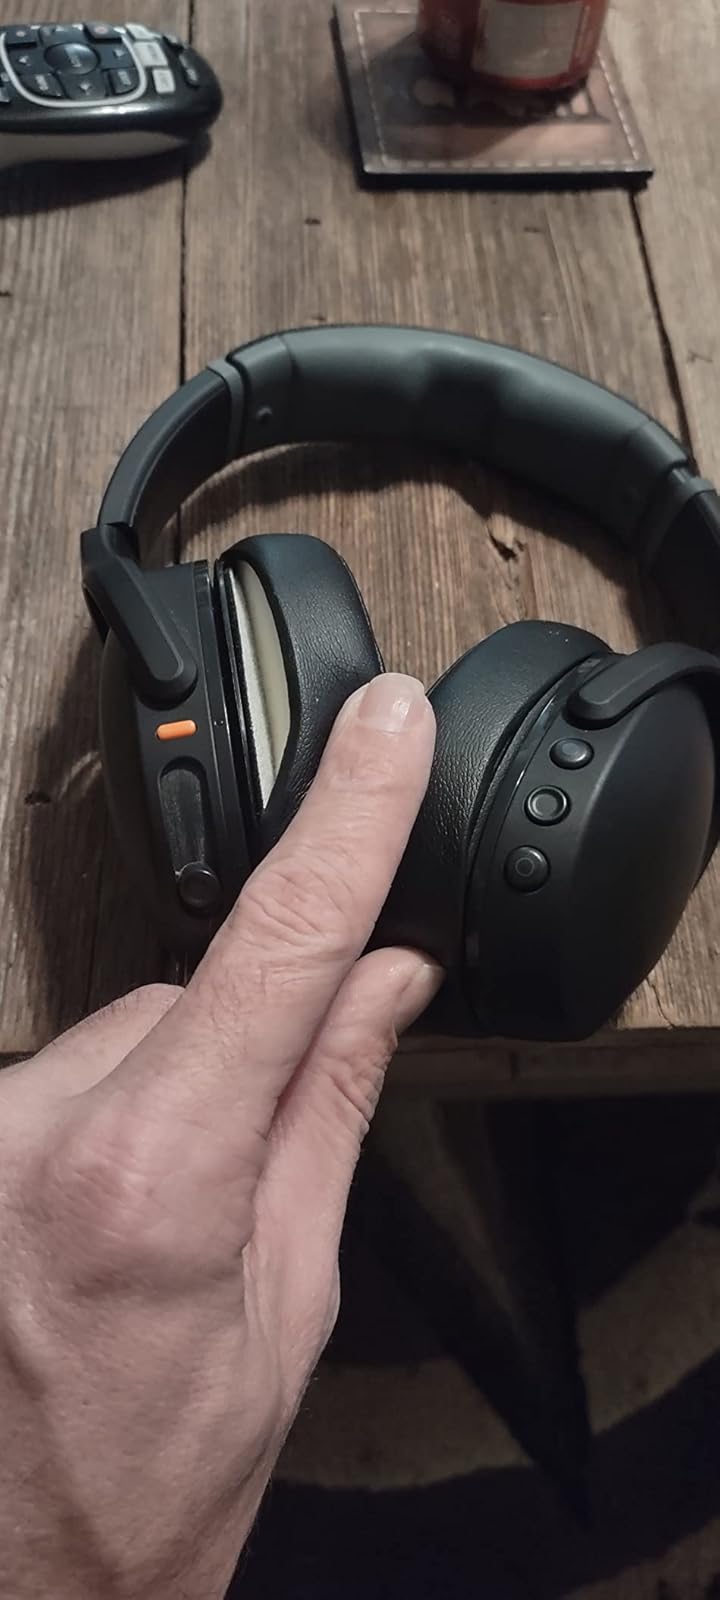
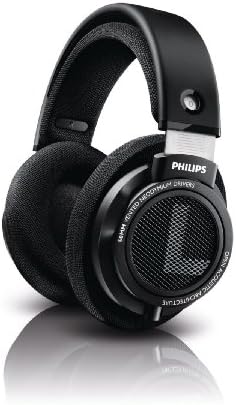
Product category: headphones
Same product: no